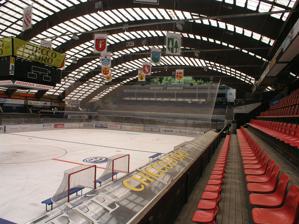
Building: Valascia
Country: Switzerland
Year built: 1959
La Valascia Location Ambrì , Switzerland Coordinates 46°30′33″N 8°41′31″E / 46.509203°N 8.691944°E / 46.509203; 8.691944 Owner HC Ambrì-Piotta Capacity 6,500 (2,000 seated, 4,500 standing) Record attendance 9,000 (1987 - HC Ambrì-Piotta vs. HC Lugano ) Construction Opened 1959 Renovated 1979 (roof added) 2007 Closed April 2021 Demolished 2021 Tenants HC Ambrì-Piotta ( NL ) (1959-2021) Valascia was an indoor sporting arena located in Ambrì , Switzerland . The capacity of the arena was 6,500 and was built in 1959. It served as the home arena of the HC Ambri-Piotta ice hockey team of the National League (NL) from 1959 to 2021. Even when the rink was being covered with a roof in 1979, the ends of the arena stayed open, making hockey being played there partially outdoor with low temperatures in the arena. The team moved to the nearby newly built arena for the 2021/22 season. Valascia has been destroyed and renatured in summer 2022 as it was located in a potential avalanche path. Renovation wasn't possible as it would bring the total capacity below the required 6,000 to compete in the National League and the arena would still face danger from potential avalanches. History Originally, Ambri-Piotta played since 1937 on the Pista di Cava and later moved to Valascia where in 1959, artificial ice production was introduced. Construction for the new arena was scheduled to begin in July 2017 before being postponed to a later date. On August 30, 2018, HC Ambri-Piotta announced that construction for the new Valascia is set to begin in October 2018 and should be ready to open by 2021. After multiple delays, construction officially began in April 2019, with completion due for the start of the 2021/22 season. On April 5, 2021, Ambri-Piotta played its final game in the Valascia, a 2–3 loss to HC Fribourg-Gottéron , behind closed doors because of the COVID-19 pandemic . See also Piotta Ambrì Airport Ambrì-Piotta railway station References